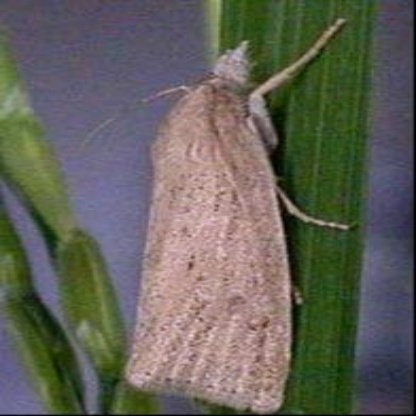
Nhãn: Sâu đục thân (Sọc nâu )( Chilo suppressalis )